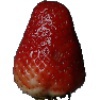
Label: Strawberry 1